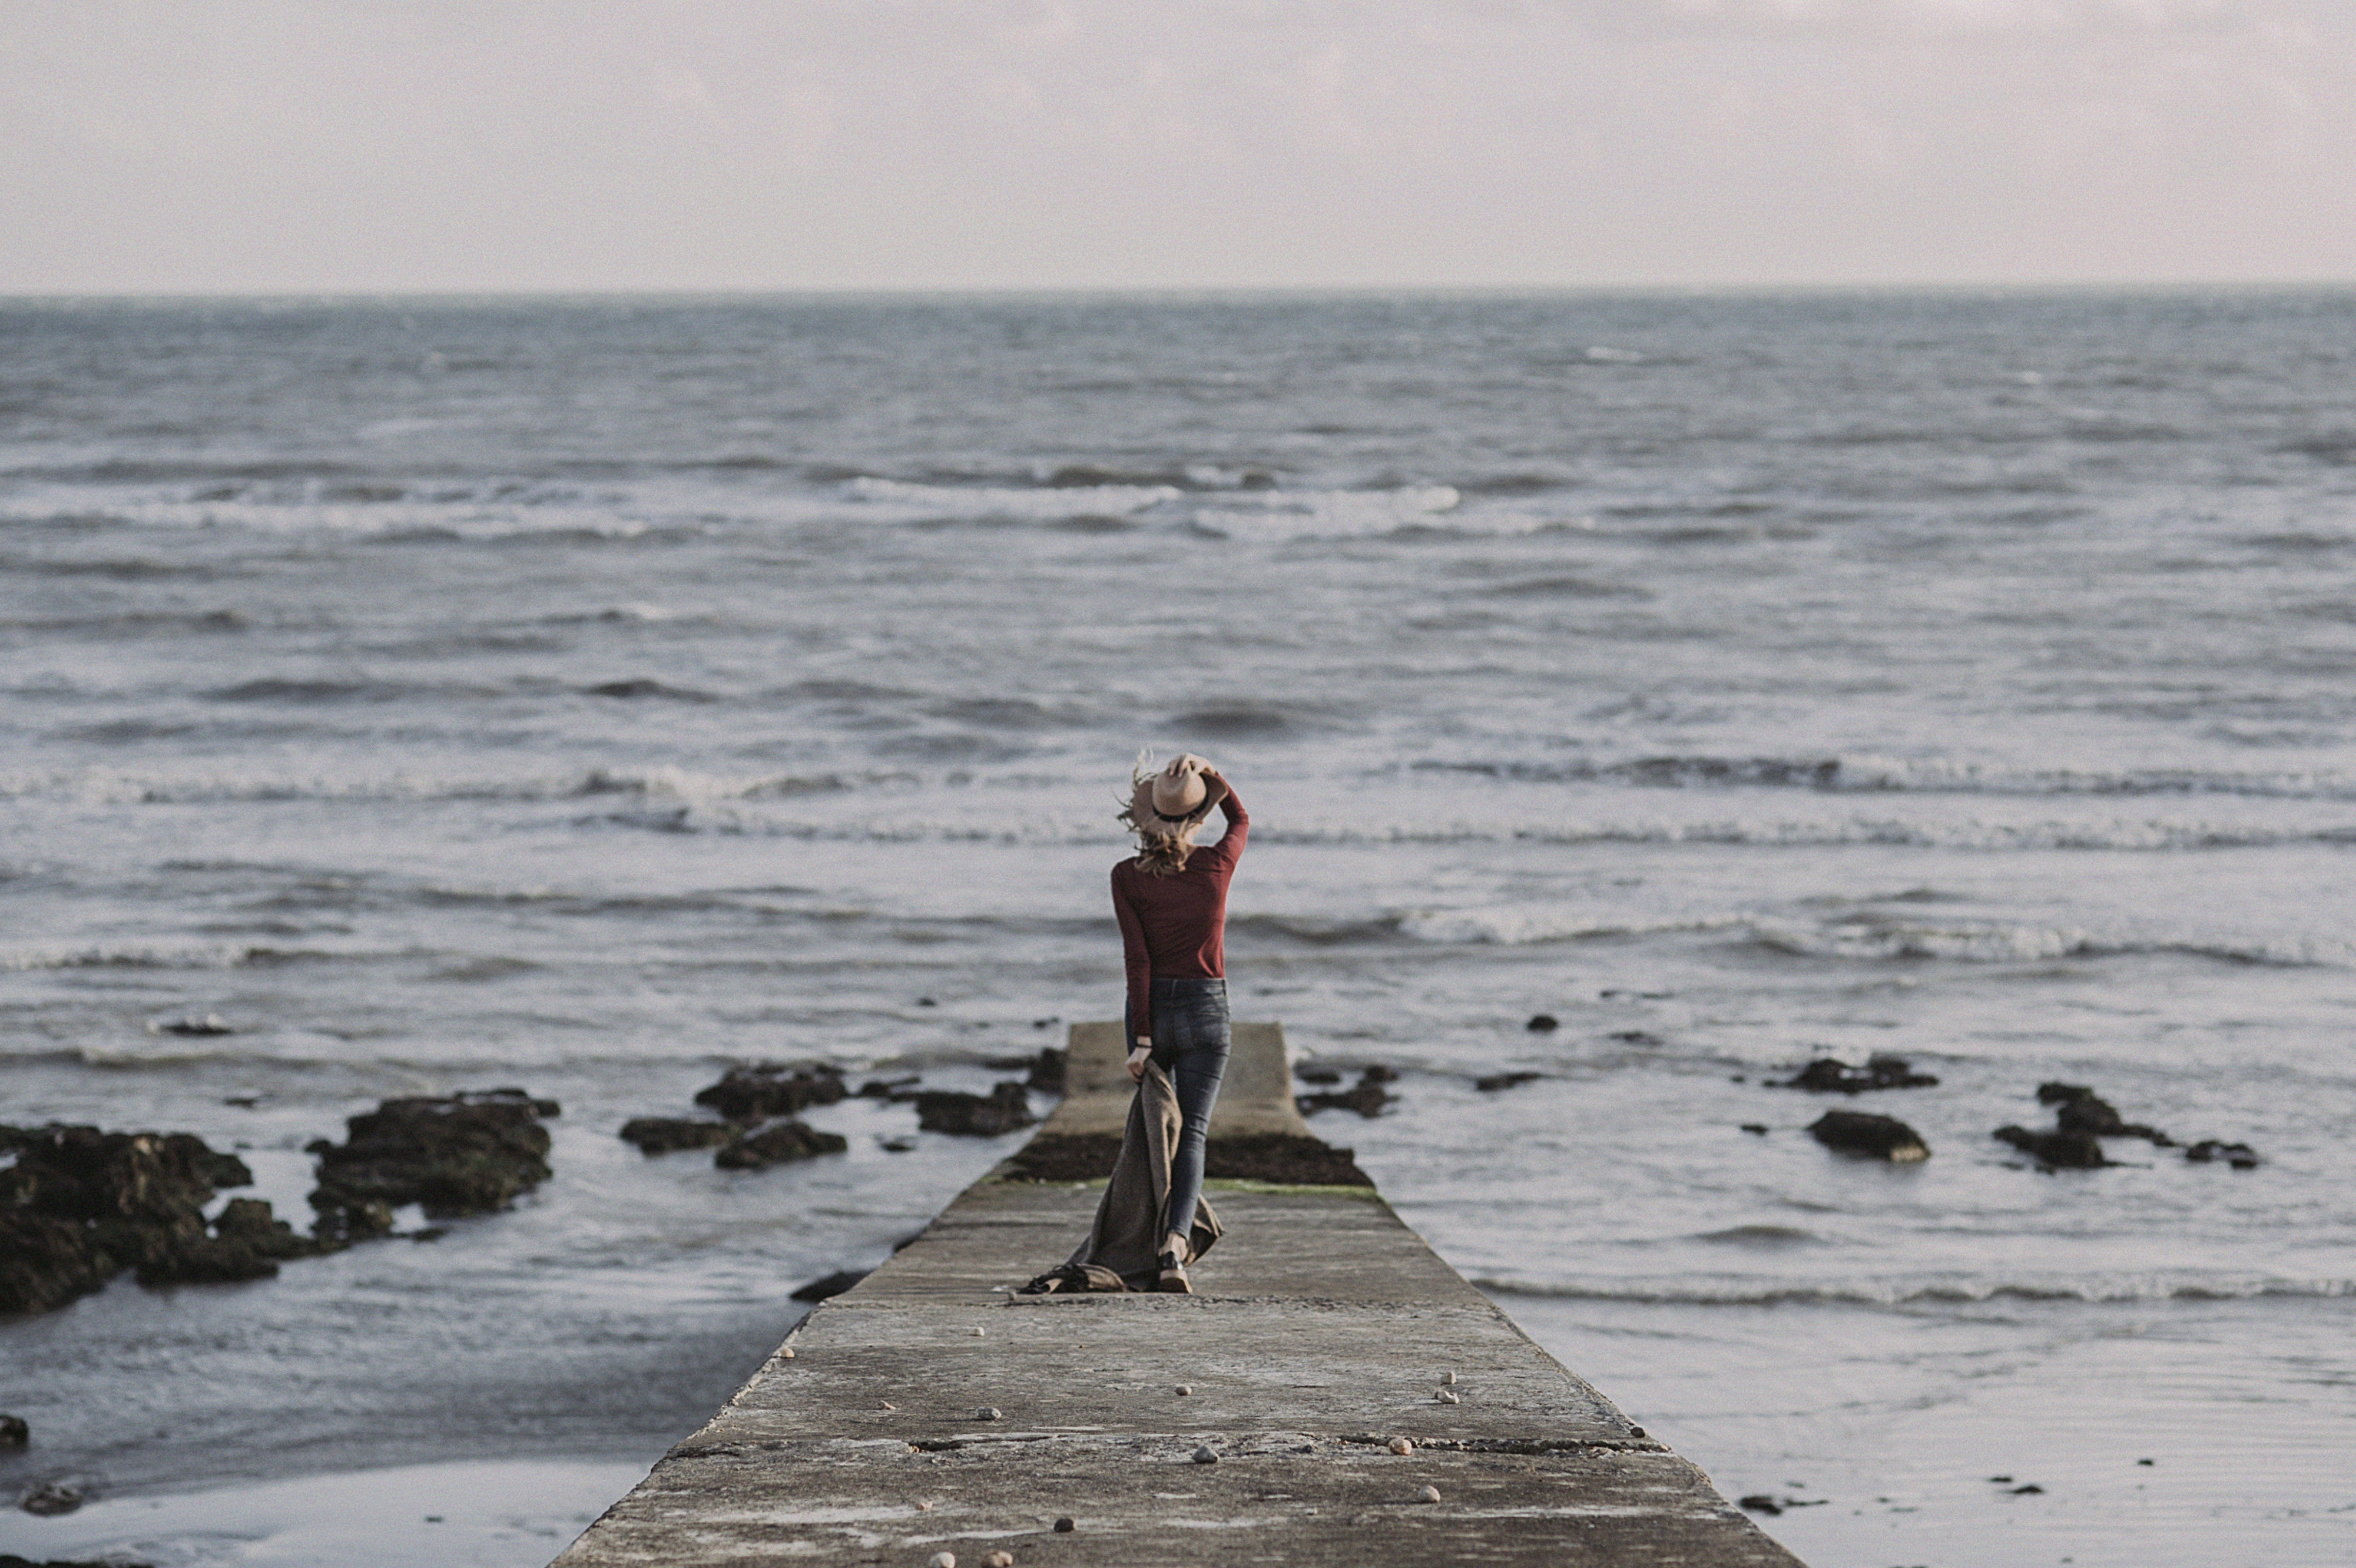
sea, water, ocean, shore, wave, coast, beach, sky, horizon, vacation, fun, tide, coastal and oceanic landforms, photography, wind wave, rock